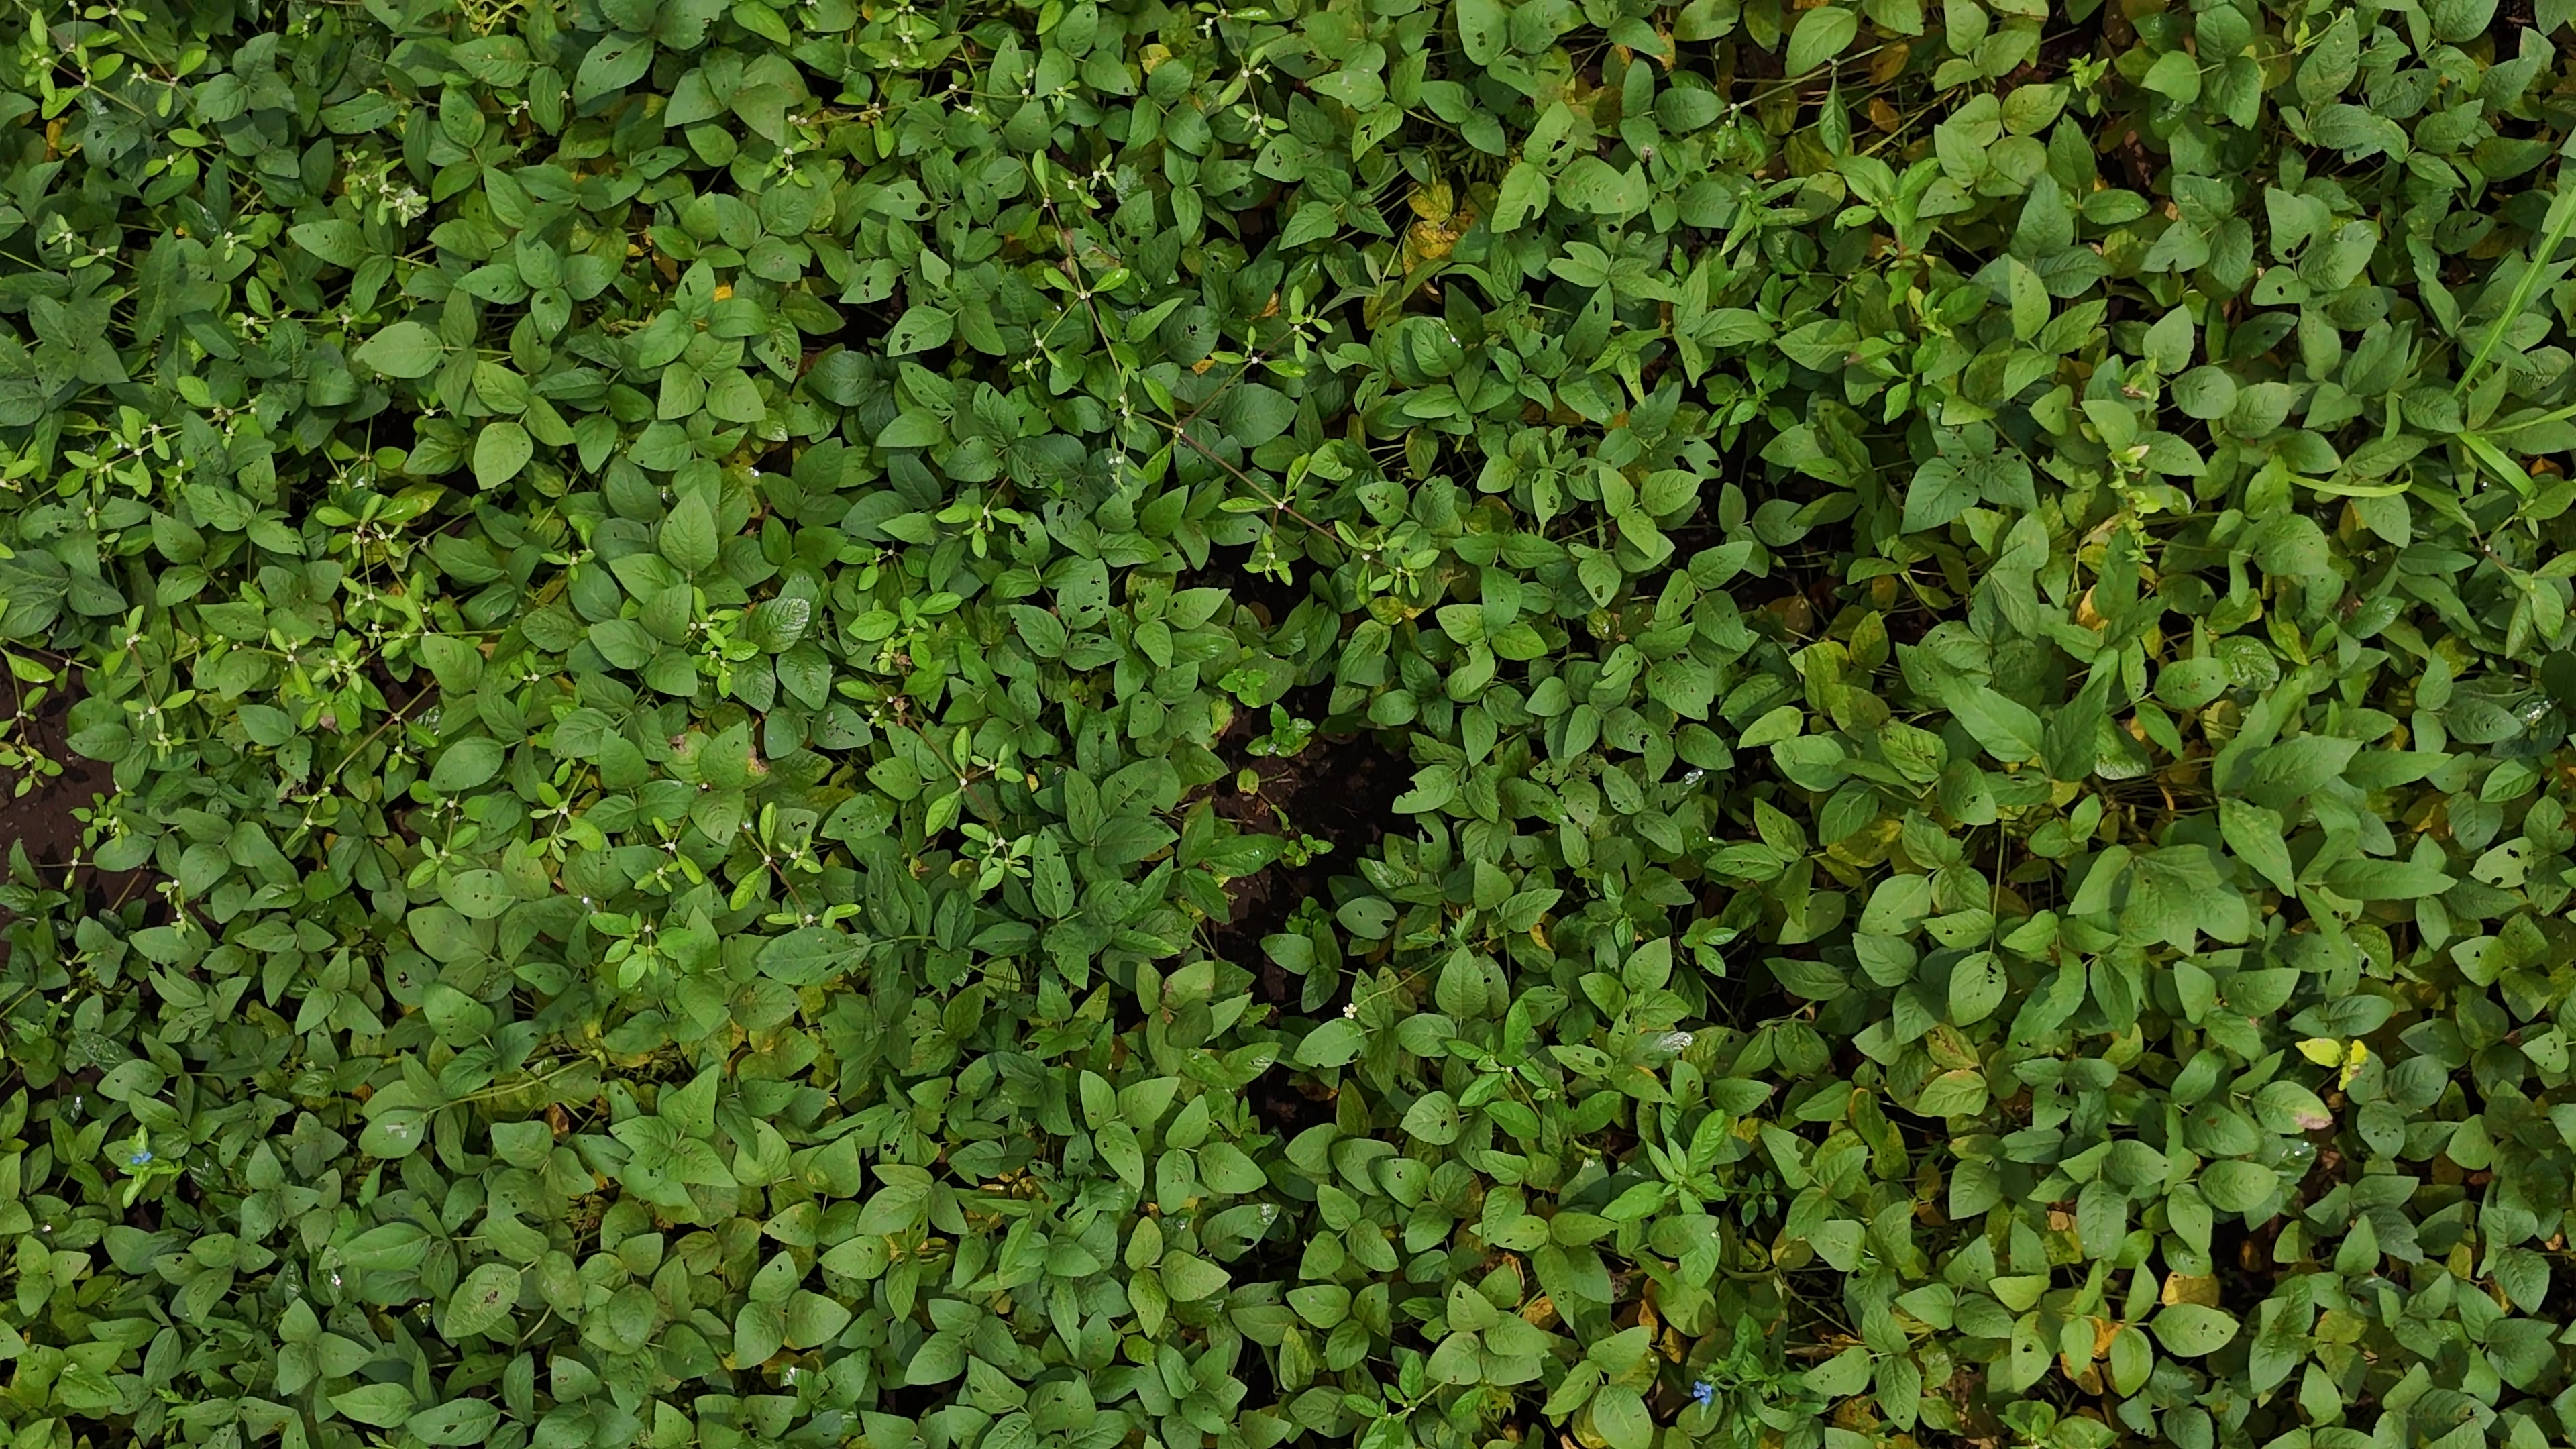
Label: Mosaic